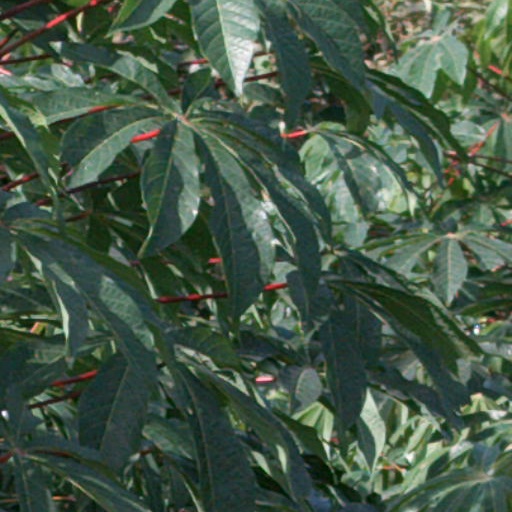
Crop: cassava